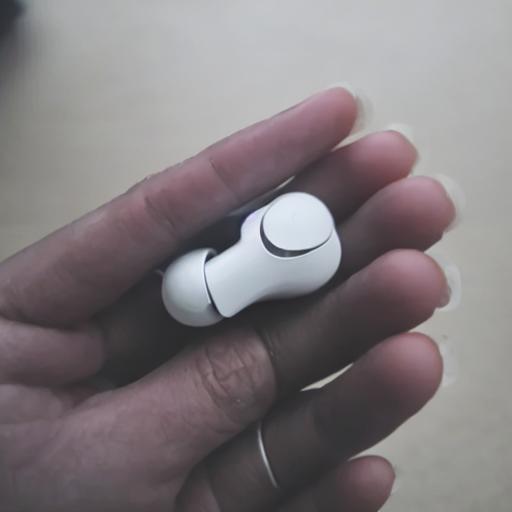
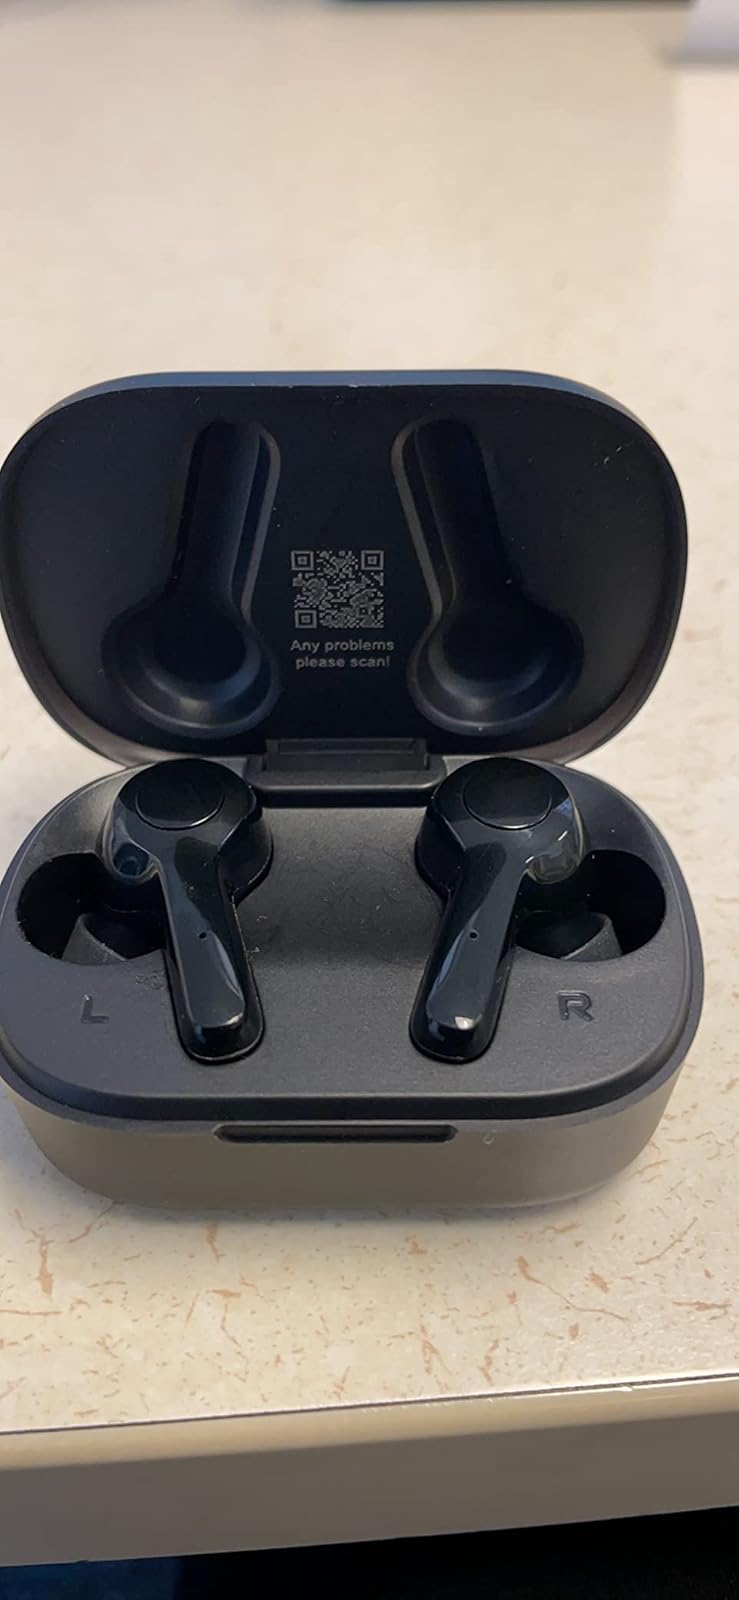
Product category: earbuds
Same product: no